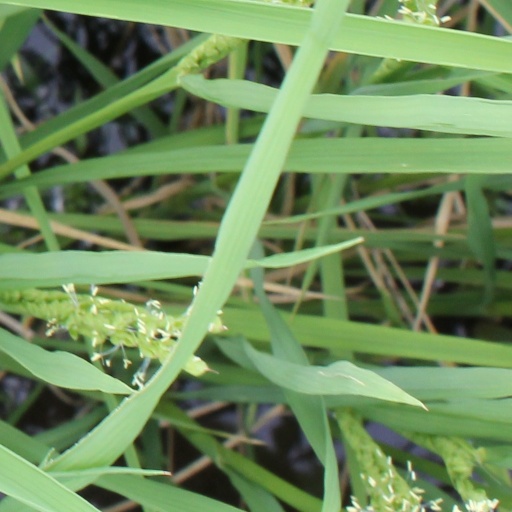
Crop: rice